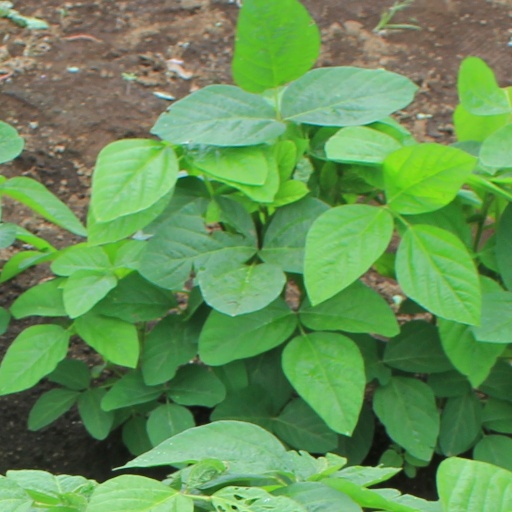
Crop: soybean